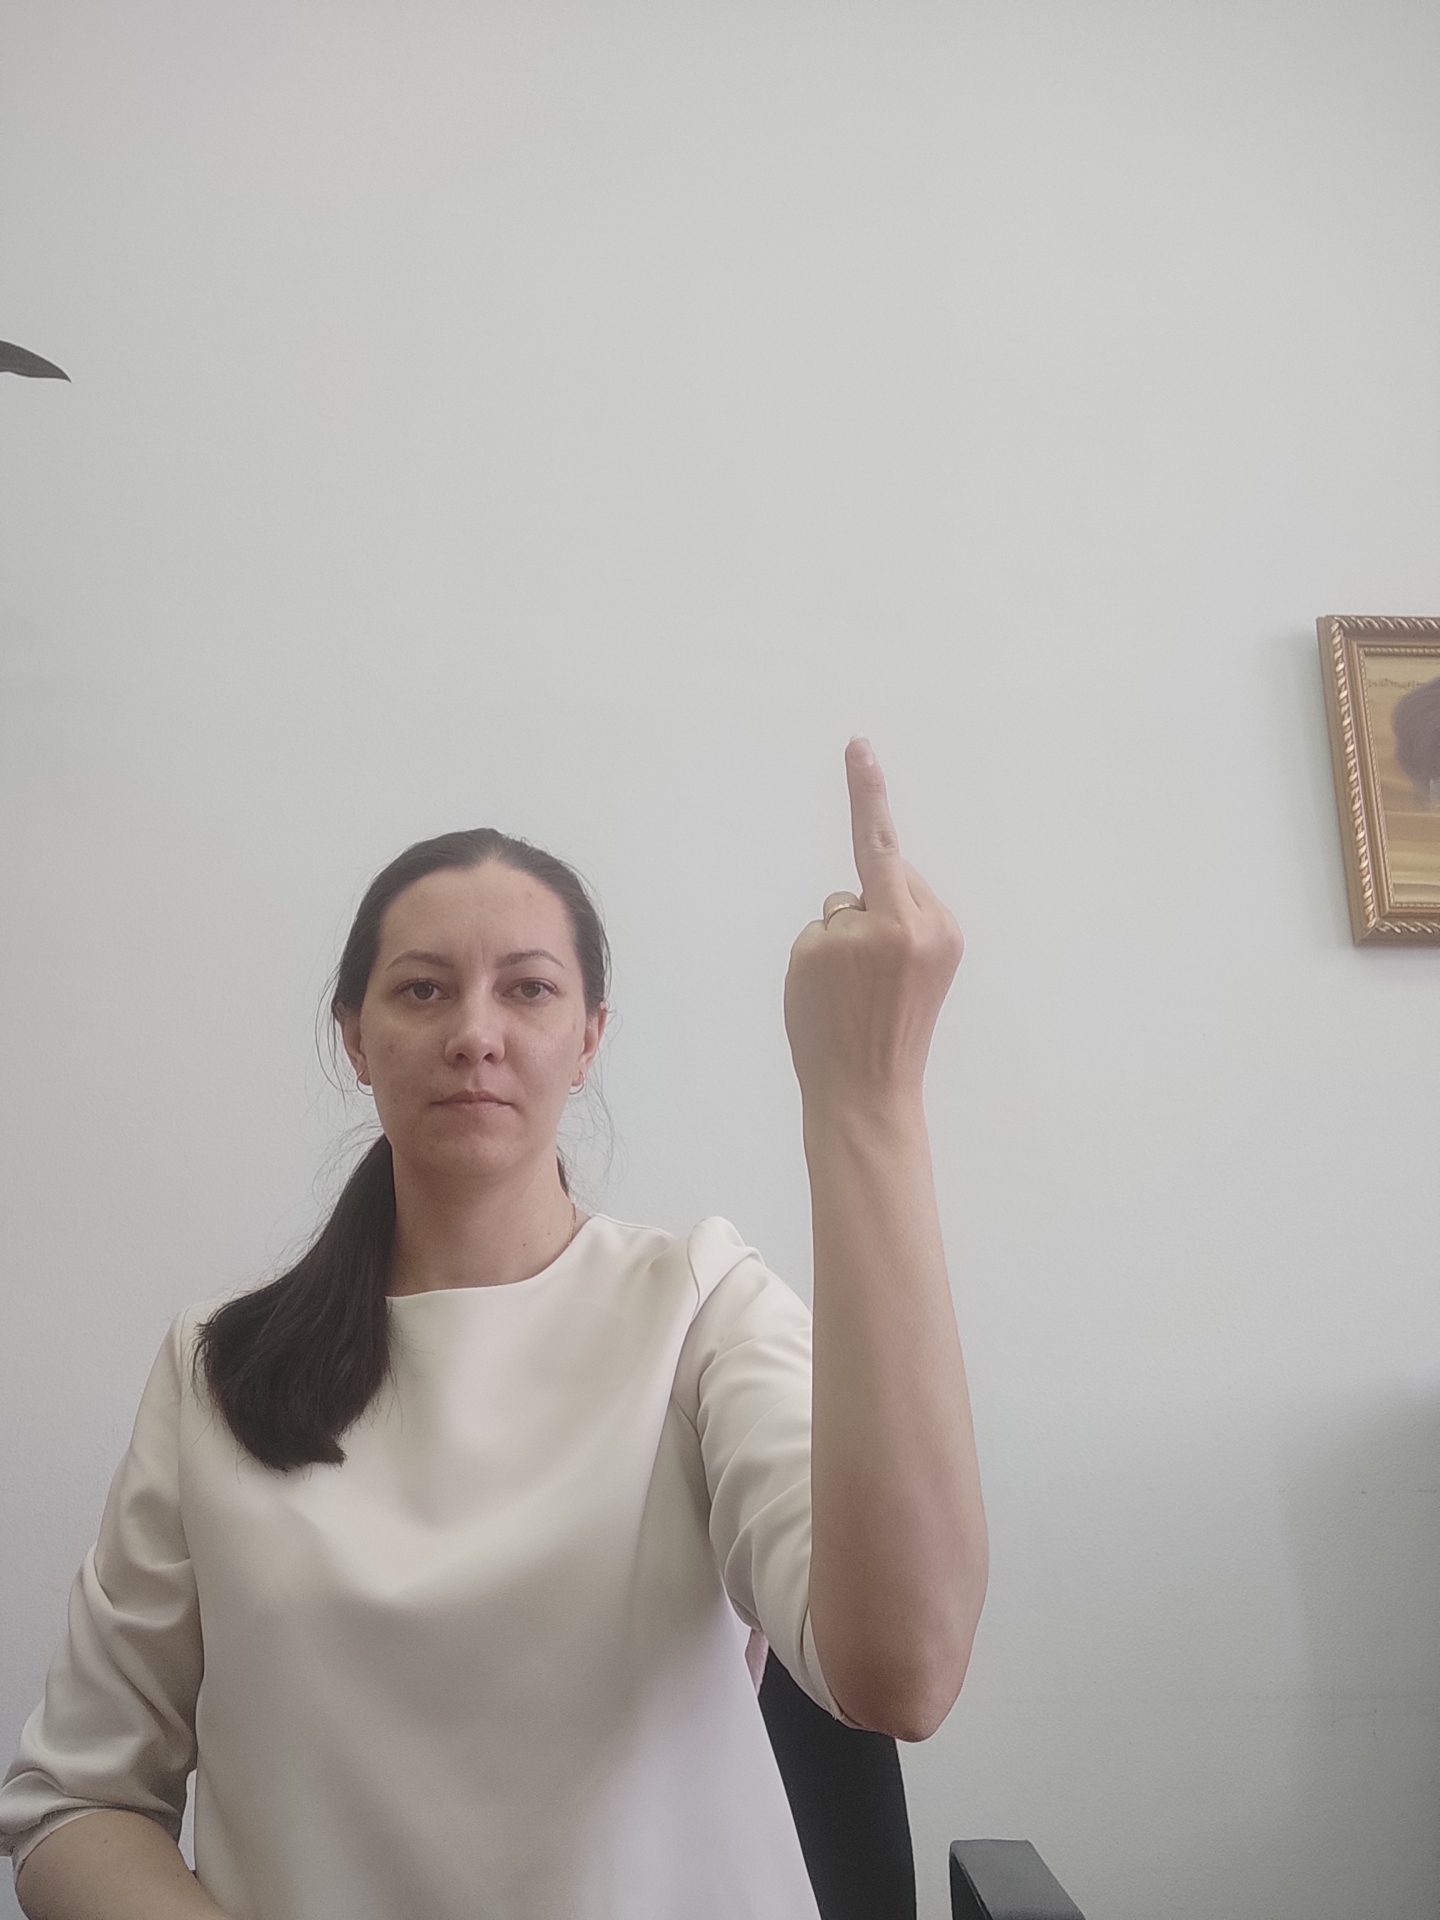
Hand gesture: middle_finger